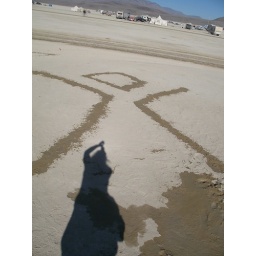
I used our left-over water to draw in the sand